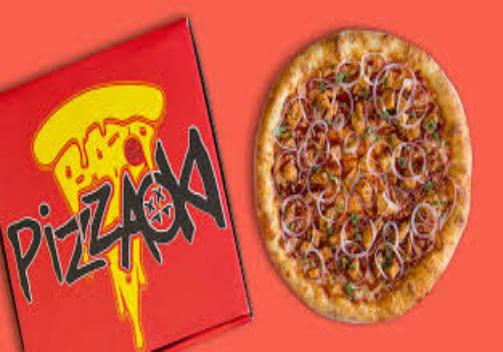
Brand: Aoki's Pizza
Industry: Food